Benjamin Harrison

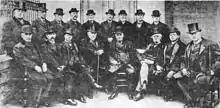
Presbyterian General Assembly special committee on creed revision, including Benjamin Harrison and Judge Edward William Cornelius Humphrey

The crisis began in earnest when sailors from took shore leave in Valparaiso and a fight ensued, resulting in the deaths of two American sailors and the arrest of three dozen others. "Baltimore"s captain, Winfield Schley, based on the nature of the sailors' wounds, insisted the Chilean police had bayonet-attacked the sailors without provocation. With Blaine incapacitated, Harrison drafted a demand for reparations. Chilean Minister of Foreign Affairs Manuel Matta replied that Harrison's message was "erroneous or deliberately incorrect" and said the Chilean government was treating the affair the same as any other criminal matter.